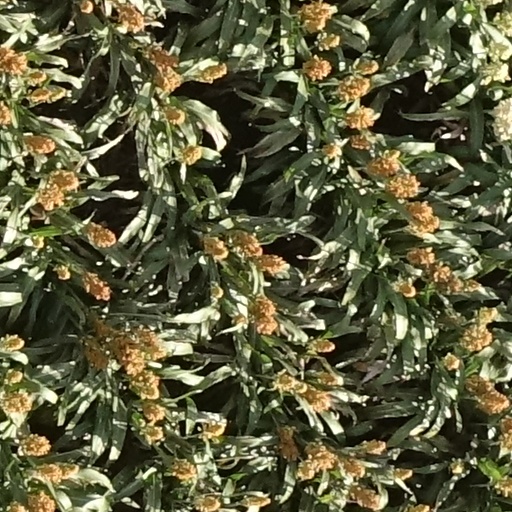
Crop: sorghum